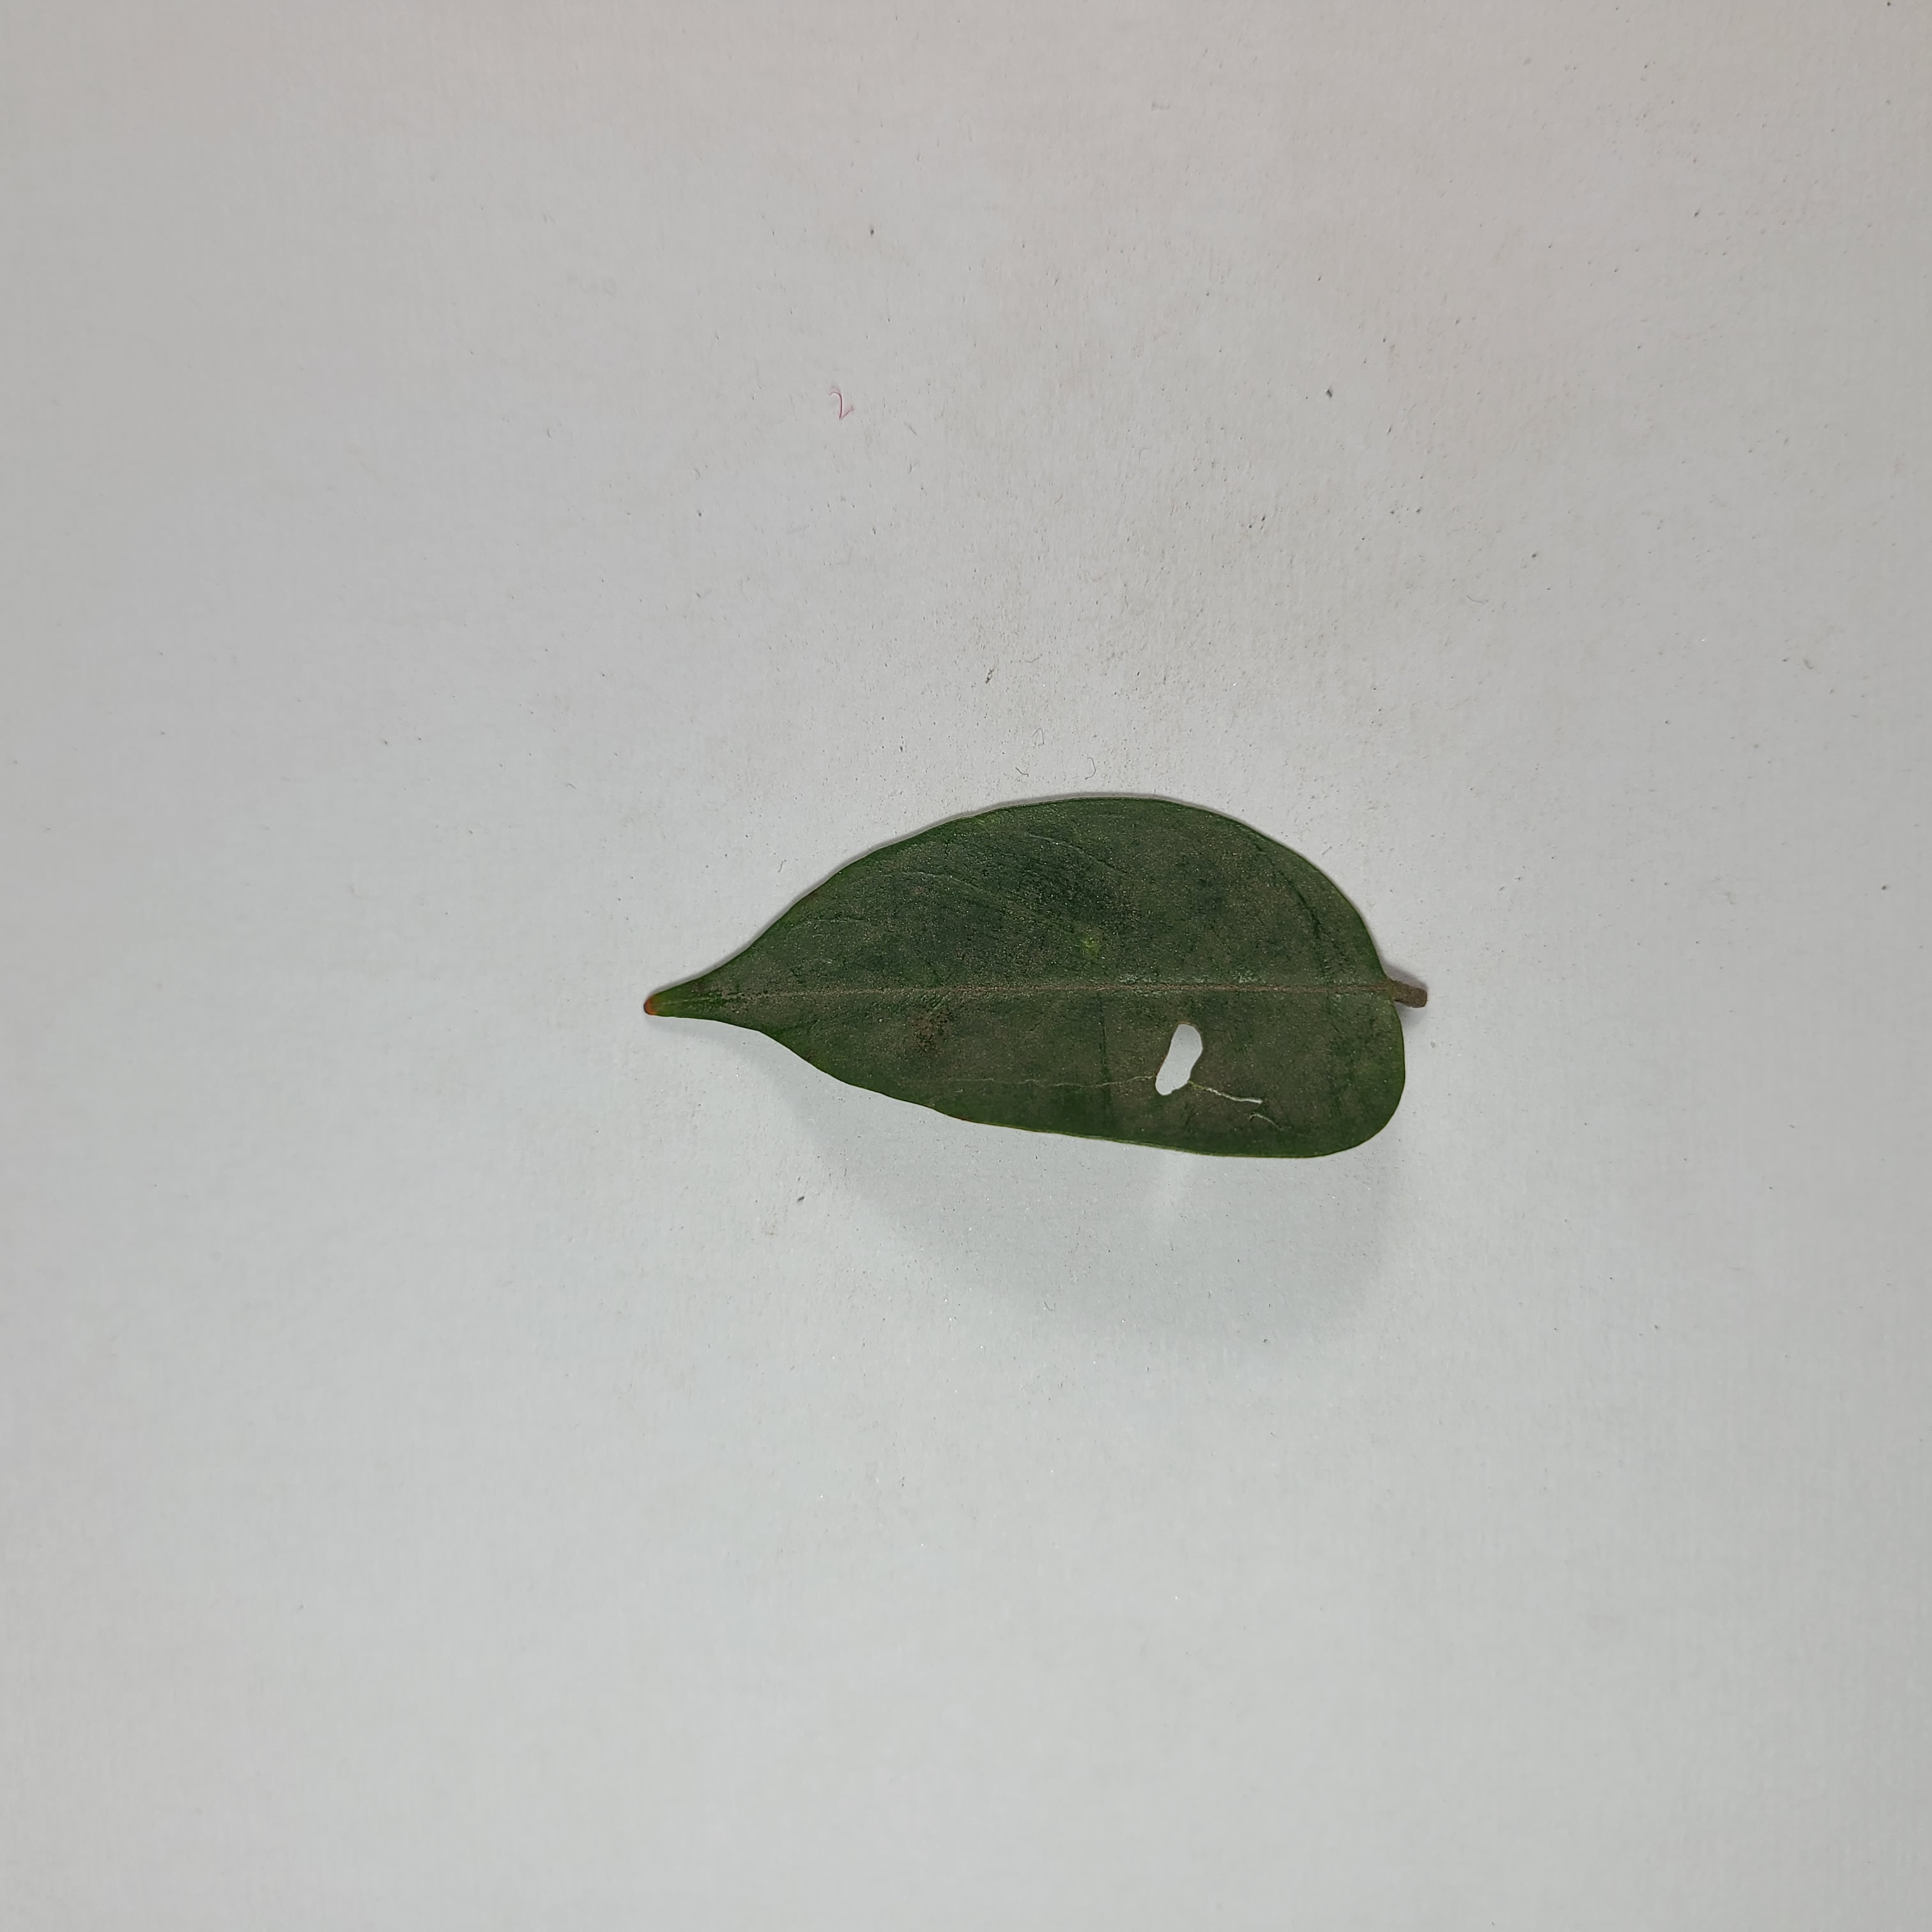
Label: Insect Hole leaves